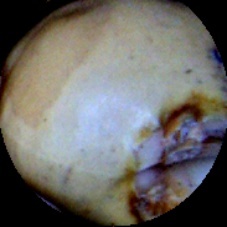
Label: Broken